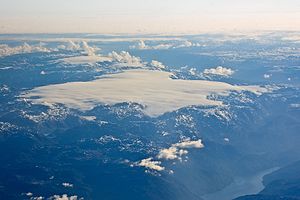
Nordre Folgefonna
Folgefonna set fra luften
Folgefonna set fra luften
Nordre Folgefonna er den nordligste af de tre isbræer som udgør Folgefonna. Den er den næststørste af disse tre med et areal på 26 km² og den trettende største i Norge. Bræen ligger i kommunerne Jondal, Ullensvang, Kvinnherad og Odda i Vestland fylke.